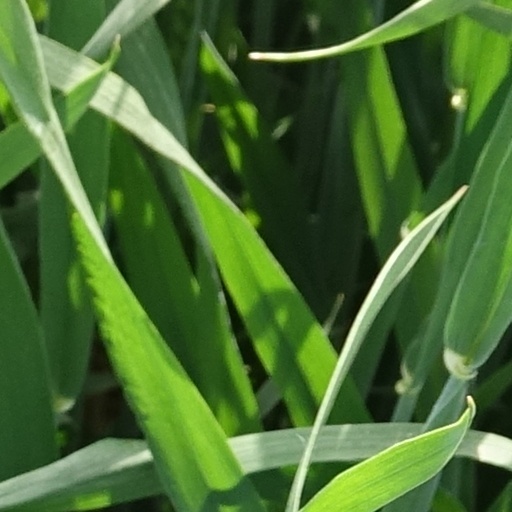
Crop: wheat